Crystal Palace School

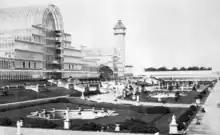
Sydenham 1854

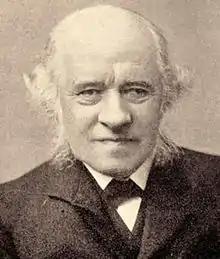
Sir George Grove in the 1890s

Crystal Palace School of Art, Science, and Literature, also known as Crystal Palace Company's School of Art, was opened in 1854 by the Crystal Palace Company as a new enterprise, to occupy part of the centrepiece building of the Great Exhibition, following its re-erection in suburban south-east London.